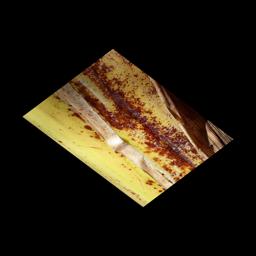
Label: PSEUDOSTEM WEEVIL